List of McDonnell Douglas F-15 Eagle operators

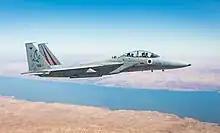
Israeli F-15 "Baz"

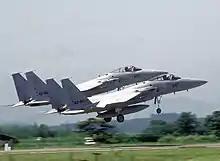
Two pale-gray jet aircraft taking off side-by side towards right of camera

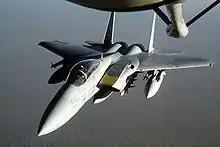
RSAF F-15 following air-to-air refuelling from a KC-135

Both the 102nd Fighter Squadron and the 122nd Fighter Squadron operate the batch-1 of F-15Ks (integrated with F110-GE-129A) while the 110th Fighter Squadron operating the batch-2 of F-15Ks (integrated with F100-P&W-229EPE).